William Sanderson

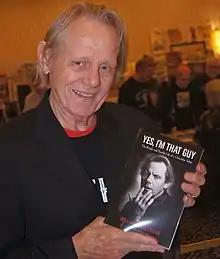
Sanderson in 2019

William Sanderson (born January 10, 1944) is a retired American actor. He played J. F. Sebastian in the feature film "Blade Runner" (1982), and had regular roles on several television series, playing Larry on "Newhart" (1982–1990), E. B. Farnum on "Deadwood" (2004–2006), and Sheriff Bud Dearborne on "True Blood" (2008–2010, 2012).